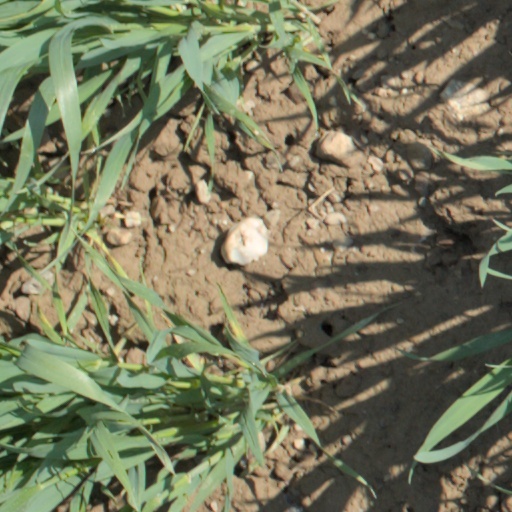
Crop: wheat